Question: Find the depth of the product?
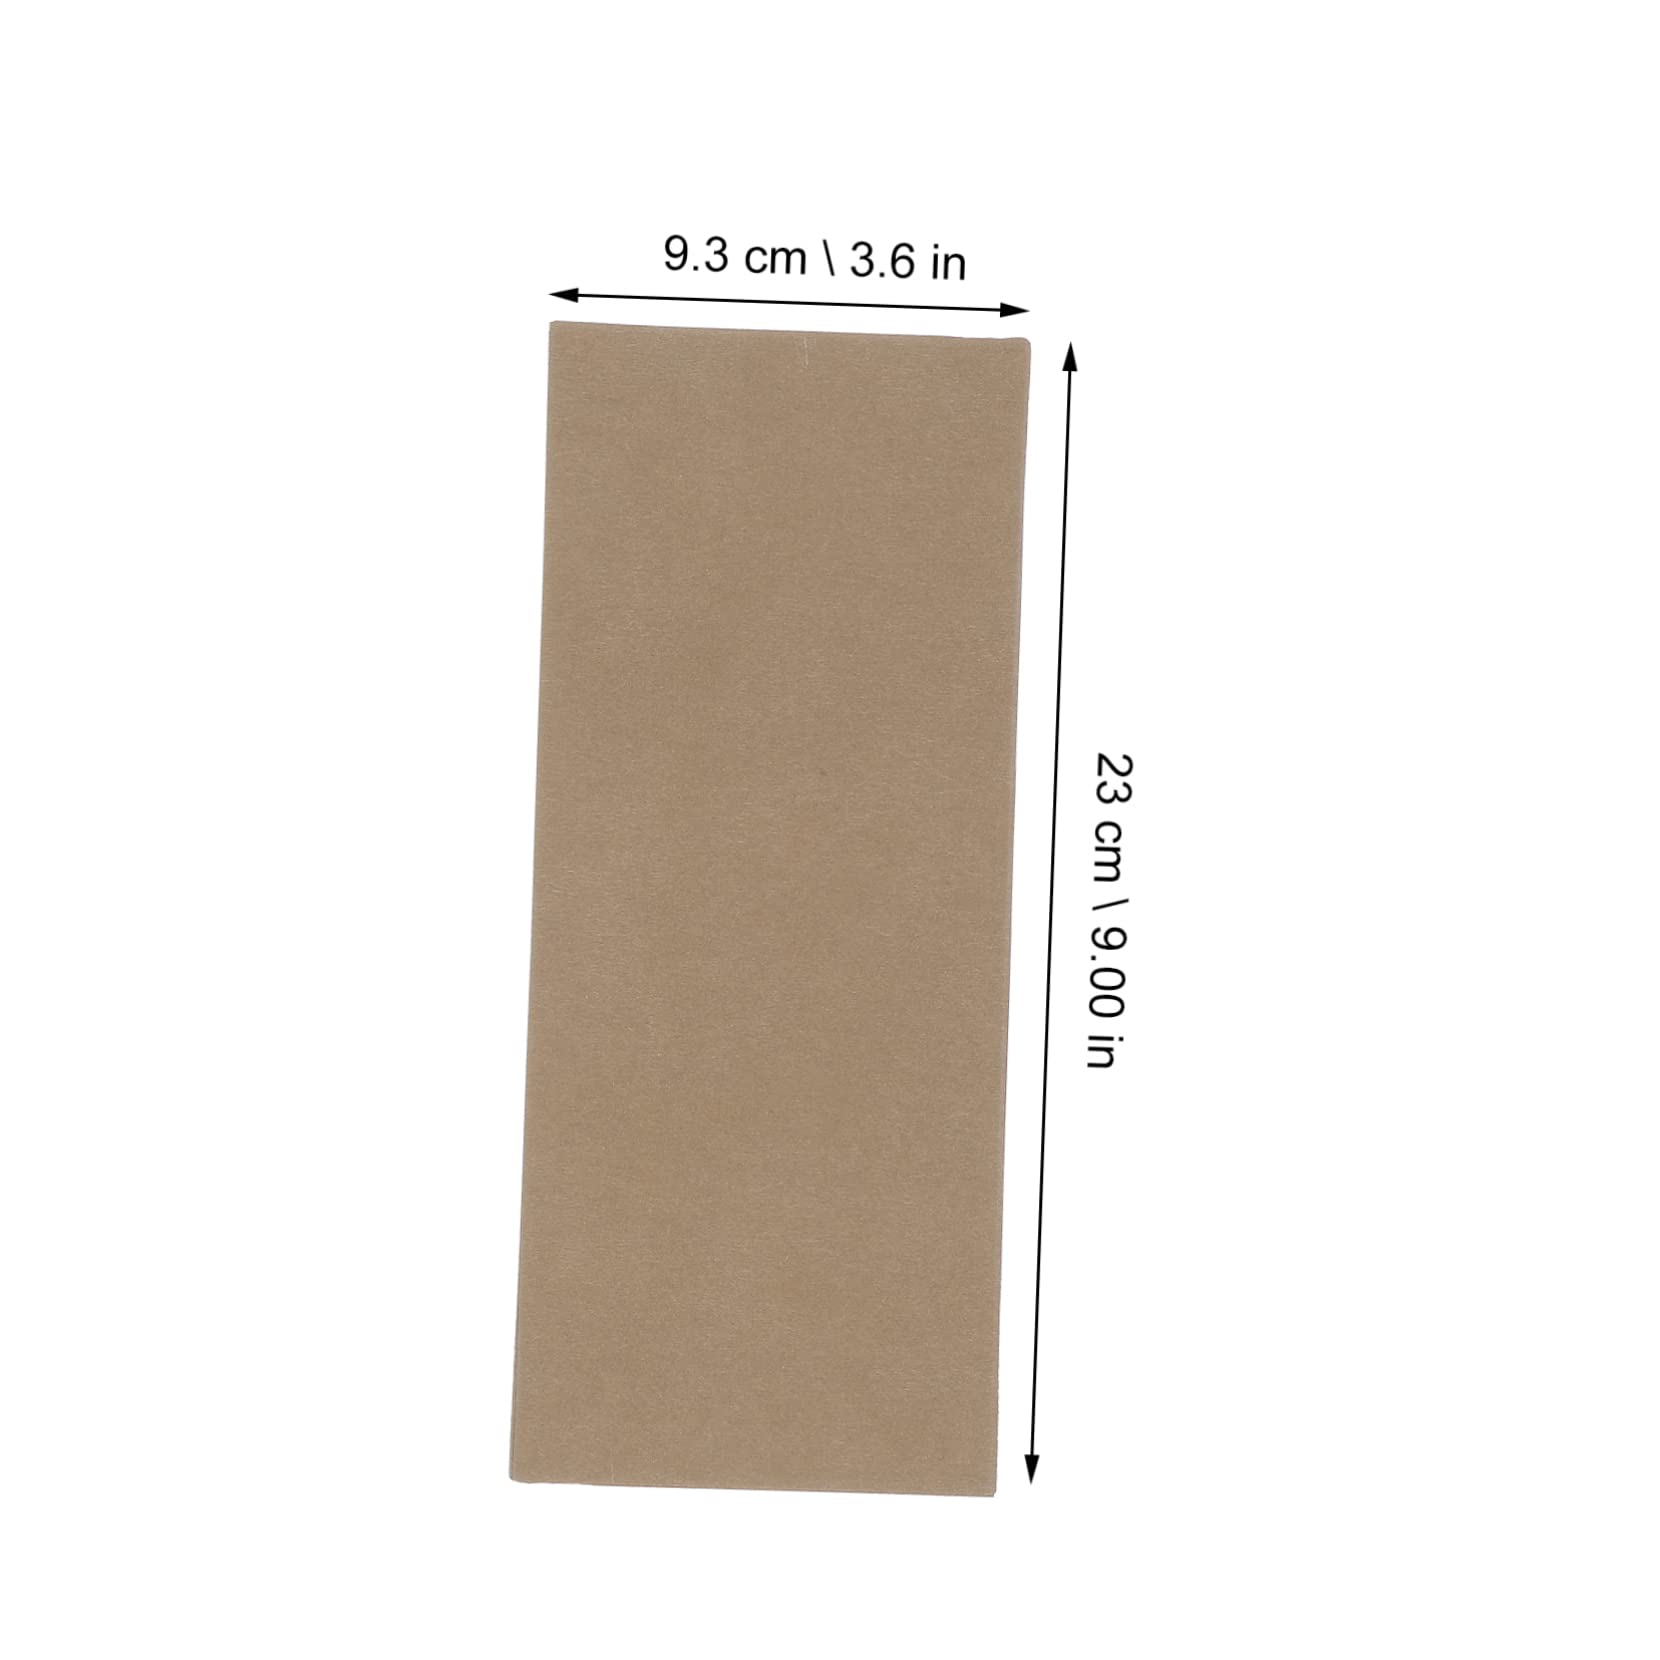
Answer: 23.0 centimetre